Deakin (musician)

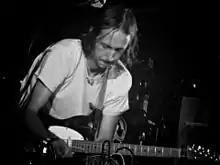
Deakin performing a solo set in September 2010

Joshua Caleb Dibb (born January 6, 1978), also known by his moniker Deakin, is an American musician who co-founded the experimental pop band Animal Collective. He is the most infrequent member of the collective appearing on only nine of the group's fourteen studio albums. In 2016, he made his solo debut with the album "Sleep Cycle". He also occasionally works as a carpenter during musical down time.